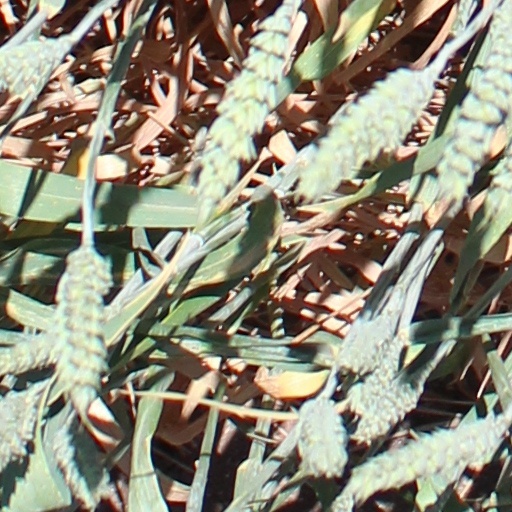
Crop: wheat